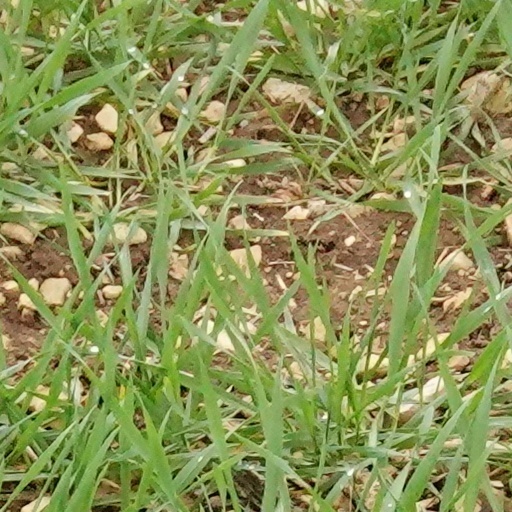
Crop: wheat